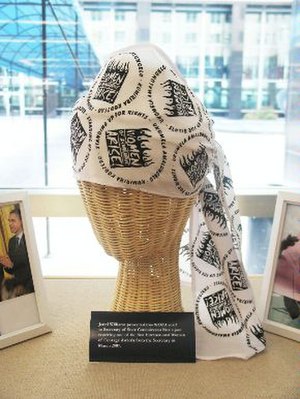
Women of Zimbabwe Arise
Halstørklæde med WOZAs emblem, en gave til Sekretær Rice fra Jenni Williams.
Denne side er oversat fra artiklen med samme titel på Wikipedia på engelsk, efter denne udgave fra d. 7. marts 2015.